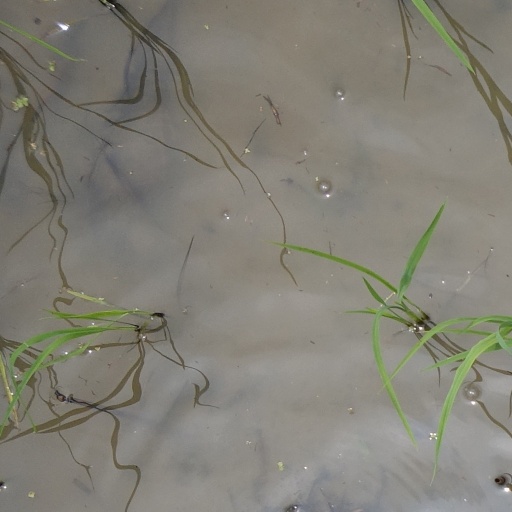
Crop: rice